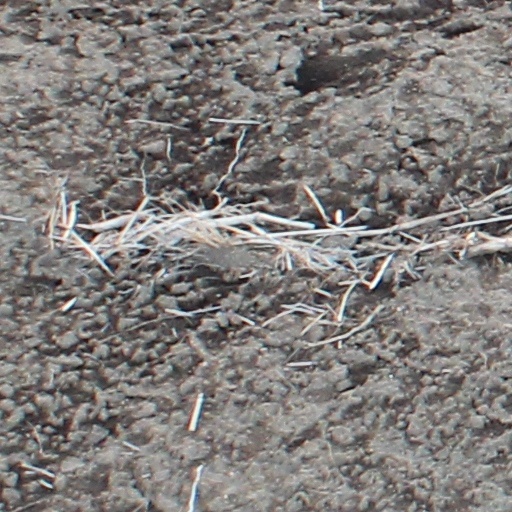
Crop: wheat